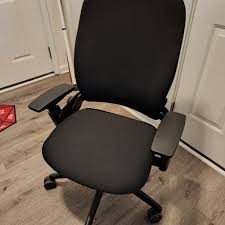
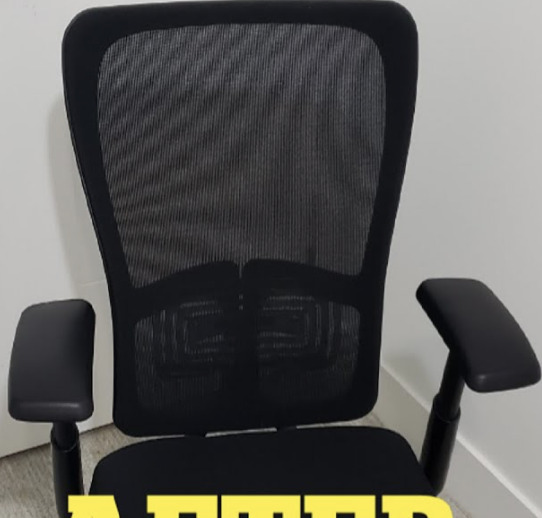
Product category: items_chair
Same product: no